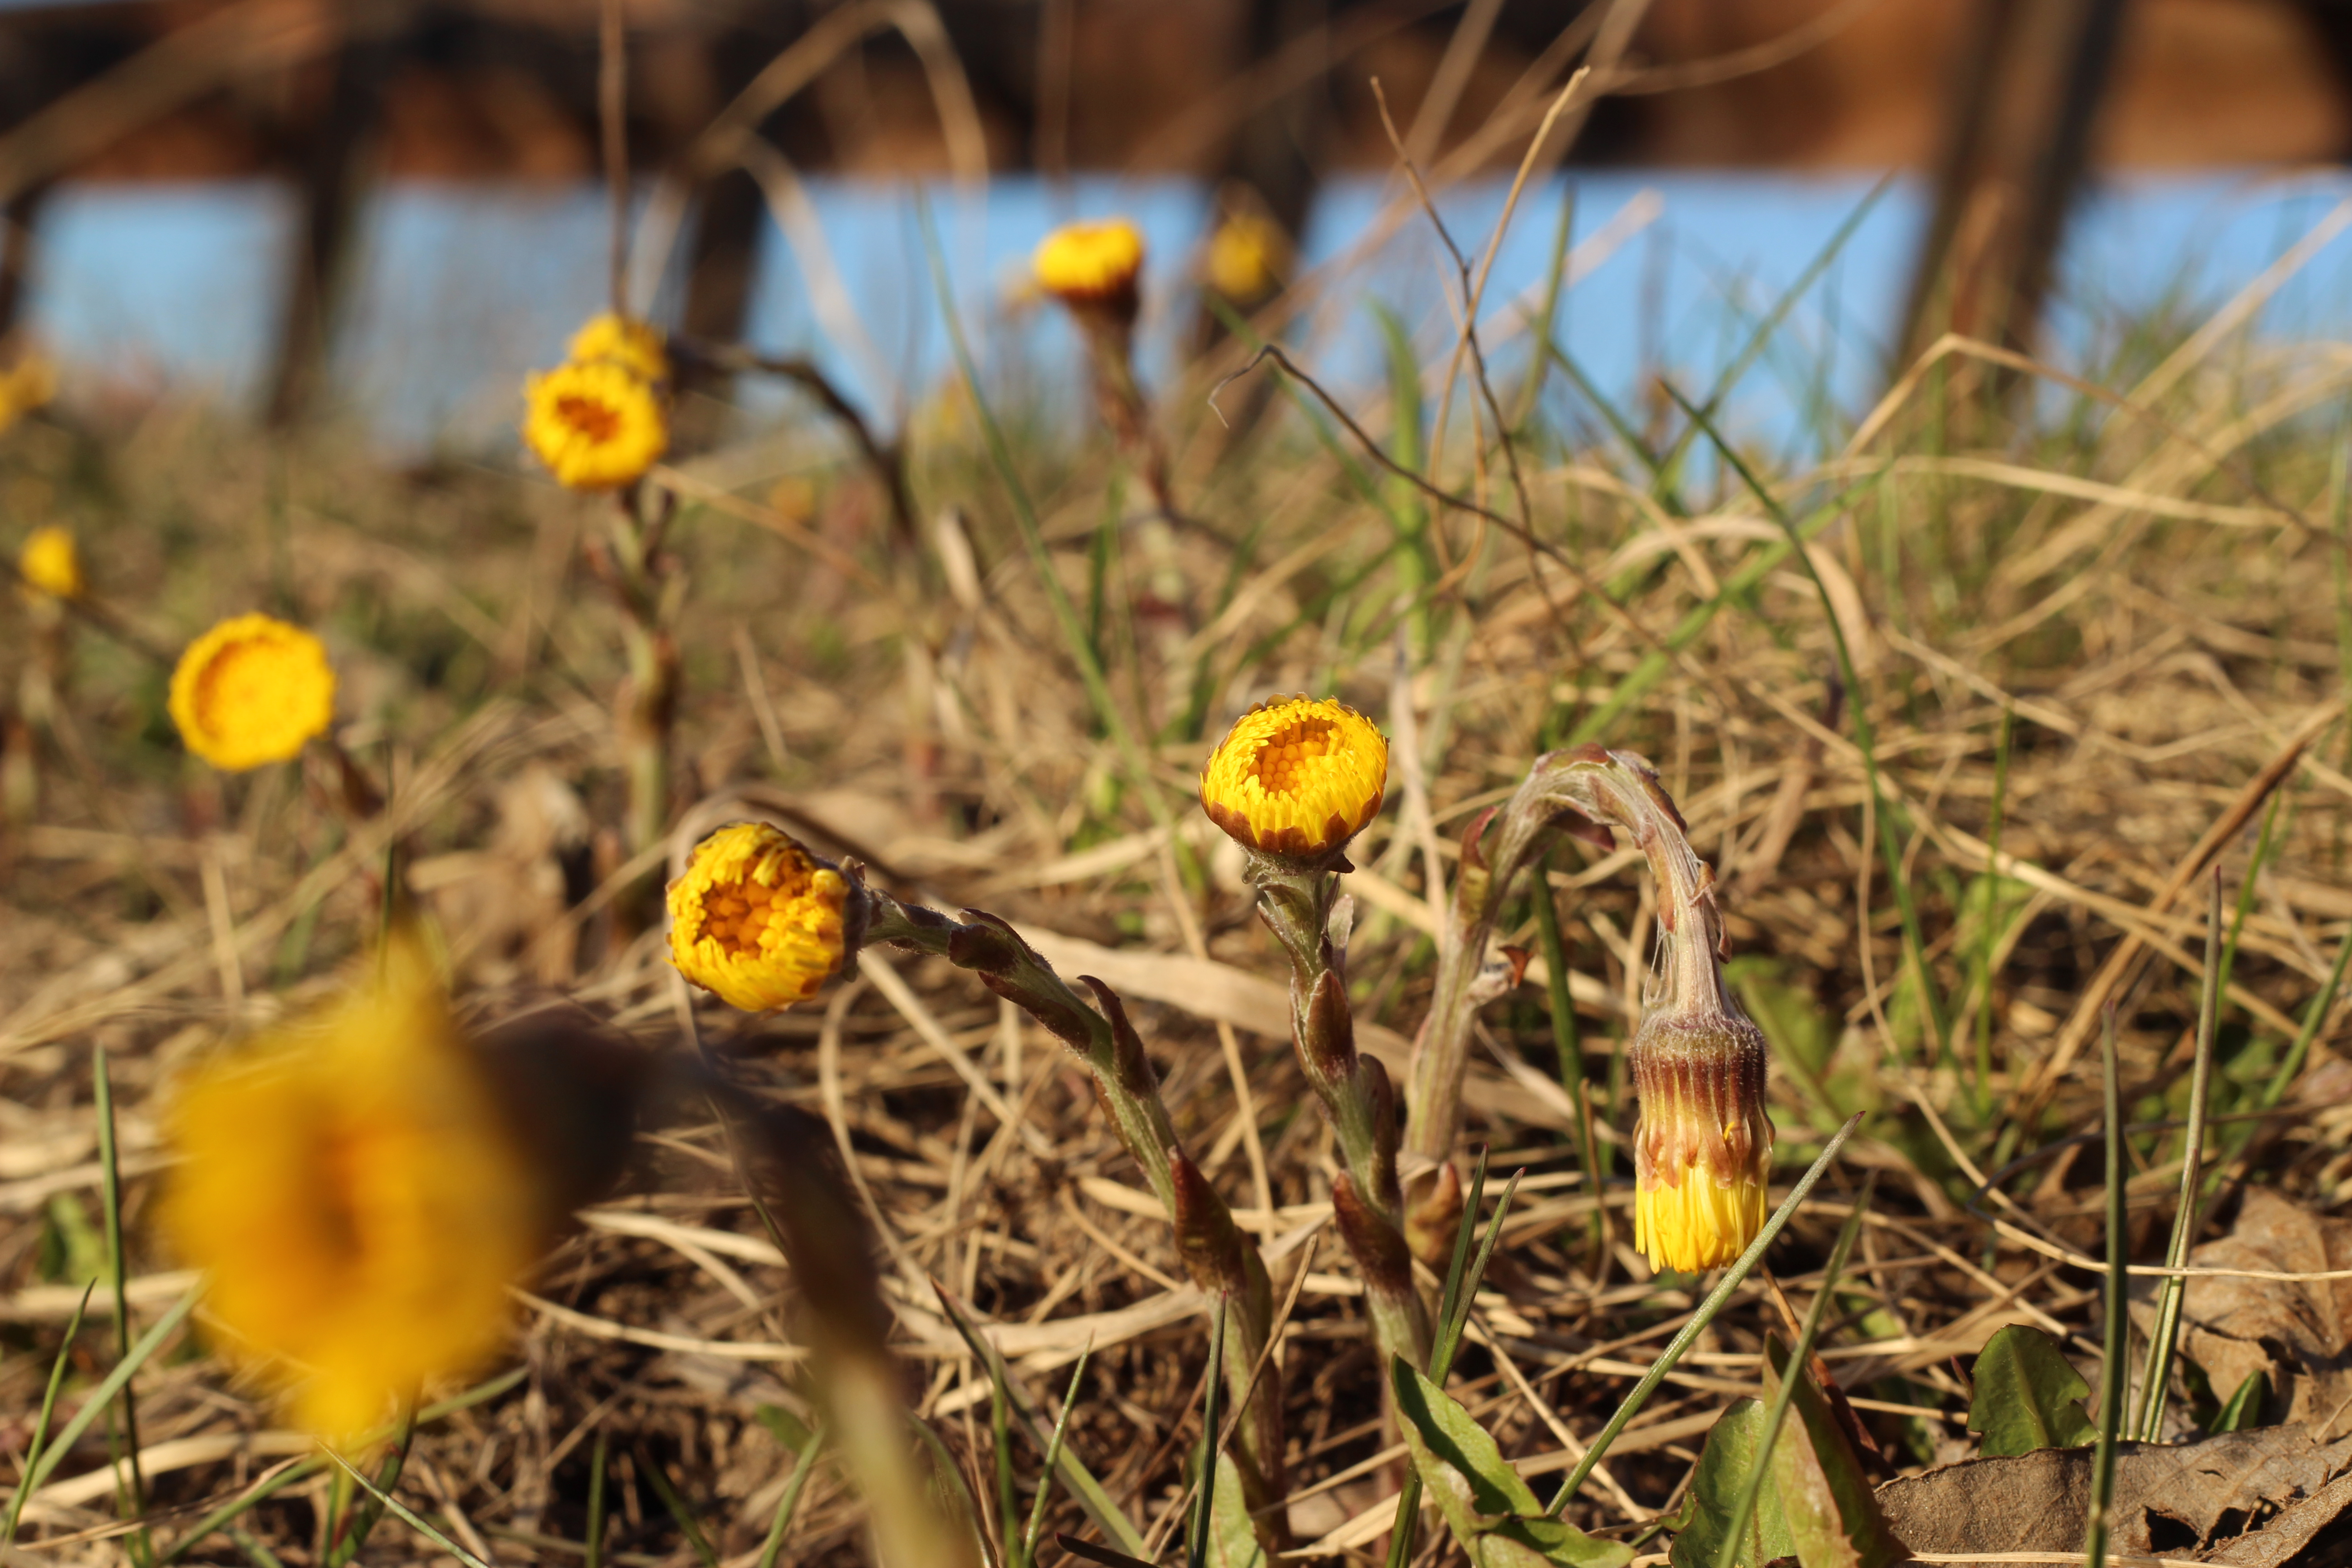
nature, flowers, yellow, hay, coltsfoot, spring, leaves, green, flower, plant, wildlife, adaptation, wildflower, grass, organism, soil